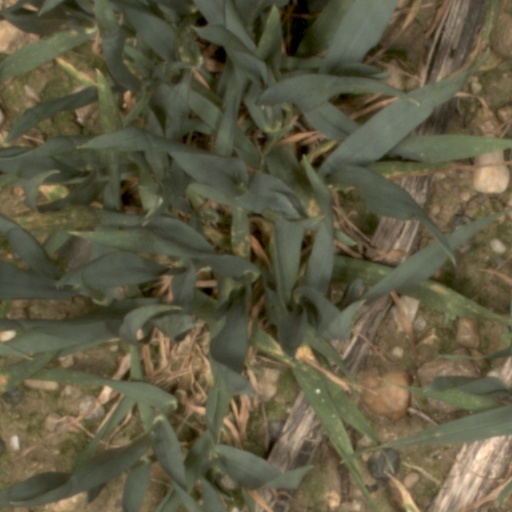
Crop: wheat